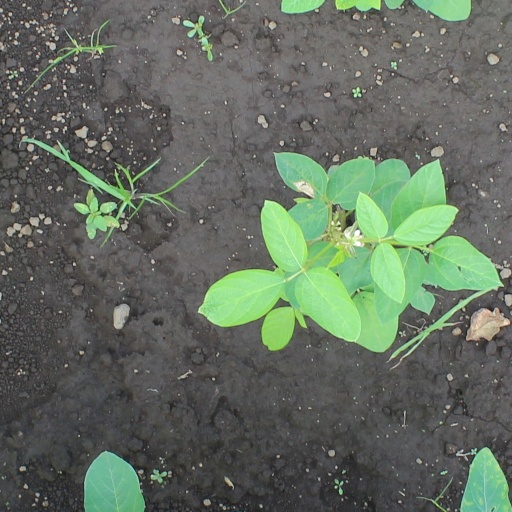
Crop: soybean